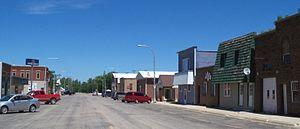
La ville américaine d’Ivanhoe est le siège du comté de Lincoln, dans l’État du Minnesota. Lors du recensement de 2010, sa population s’élevait à 559 habitants. C’est le siège de comté le moins peuplé de l’État.